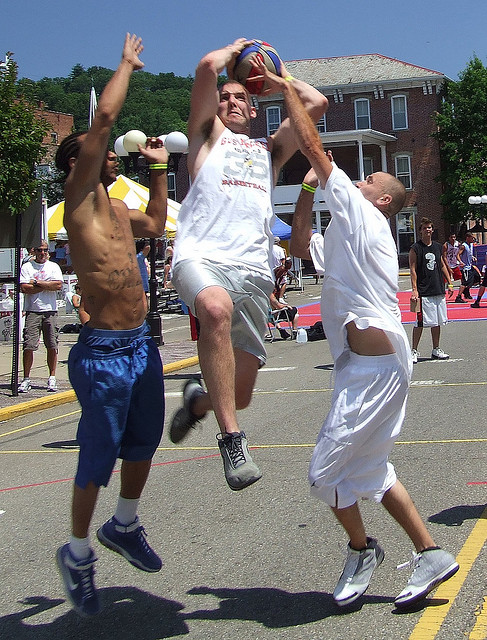
những người đàn ông đang chơi bóng rổ trước trời nắng